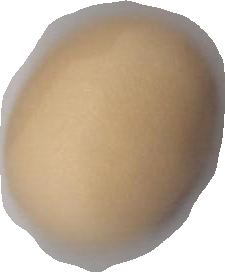
Variety: Anjasmoro